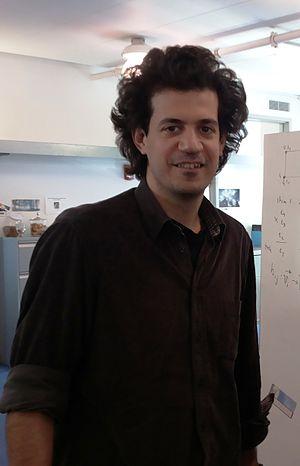
Constantínos Daskalákis, est un informaticien théorique grec. Il est professeur au département d'ingénierie électrique et d'informatique du MIT et membre du MIT Computer Science and Artificial Intelligence Laboratory. Il a reçu le Prix Nevanlinna en 2018 pour ses travaux en théorie algorithmique des jeux.